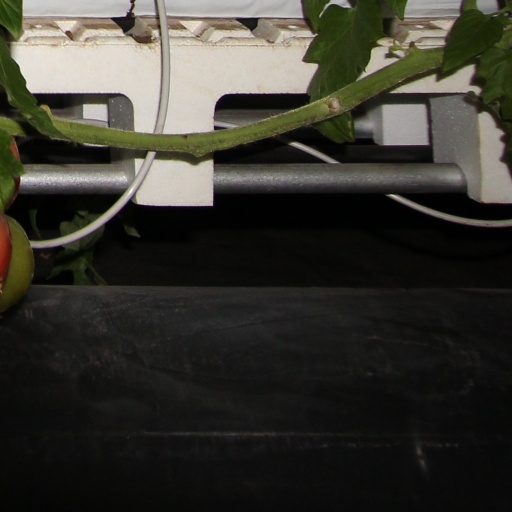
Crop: tomato